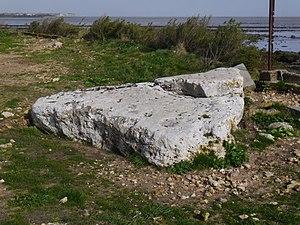
Vue rapprochée.
Cet article recense les monuments historiques français classés en 1940.
Le Dolmen d'Ors, appelé aussi la Piare en saintongeais ou la Pierre Pouille ou La Grosse Pierre, est un dolmen situé au Château-d'Oléron, sur l'île d'Oléron, dans le département français de la Charente-Maritime.
Cet article recense une partie des monuments historiques de la Charente-Maritime, en France.